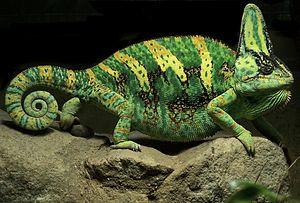
Le camouflage est une technique qui permet la dissimulation d'un animal ou d'un équipement, par une variété de méthodes dans le but de rester inaperçu. Cela comprend toutes les techniques retardant l'identification de l'objet, tel que le camouflage disruptif à haut contraste utilisé notamment sur les uniformes militaires.
Le camouflage est une méthode de dissimulation. Il permet à un organisme visible ou à un objet de passer inaperçu, en se fondant avec son environnement.